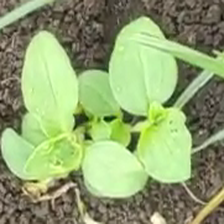
Weed species: Kena_(Commplina_benghalensio)